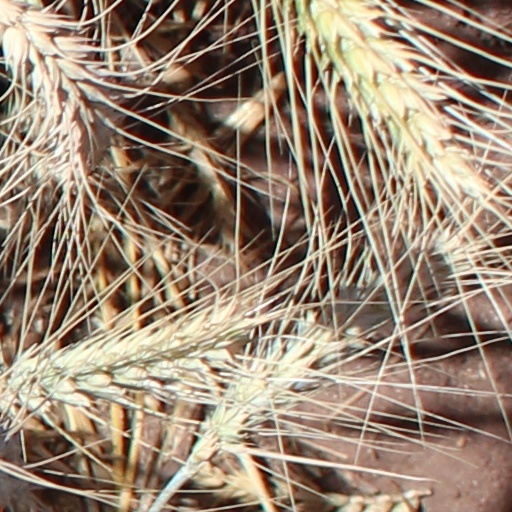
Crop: wheat